Dalmacio Iglesias García

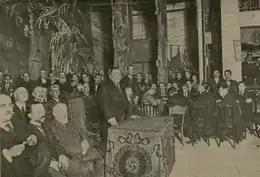
Mellista meeting, Barcelona 1921

Iglesias' radicalism estranged the Catalan Carlist leadership and the regional party jefe Duque de Solferino a few times tried to mitigate him; despite being Gerona MP Iglesias did not head the provincial Gerona organisation. Iglesias himself started to dream of old-fashioned party leaders killed in a civil war and making room for the youth. However, in 1912 he entered the national Carlist executive and also in 1912 in Biarritz he met his king for the first time. He did not seem engaged in struggle for power within the party top echelons and is not listed as protagonist of a raging conflict between his old-time master Vázquez de Mella and the official party leader, .